Ferdinand IV of Castile

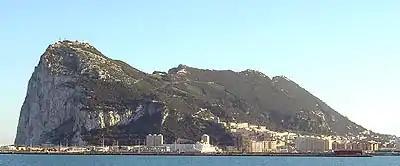
View of the Rock of Gibraltar, whose city was conquered by Ferdinand IV on 12 September 1309.

From the city of Toledo, Ferdinand IV went to Córdoba, where the emissaries of James II of Aragon announced that he was ready to begin the siege of Almería. In the city of Córdoba Ferdinand IV again discussed the campaign plan, because his brother the "Infante" Peter of Castile, John of Castile, Juan Manuel of Villena and Diego López V de Haro, among others, were opposed to the project of besiege the city of Algeciras, since all of them preferred to plunder and devastate the Vega de Granada through a series of successive attacks that would demoralize the Granada Muslims. Nevertheless, the will of Ferdinand IV prevailed and the Castilian-Leonese troops prepared to besiege Algeciras. The last preparations of the campaign were made in the city of Seville, to which Ferdinand IV arrived in early July 1309. The provisions and supplies accumulated in the city of Seville by the Castilian-Leonese army were transferred by the Guadalquivir river, and then by sea to Algeciras.